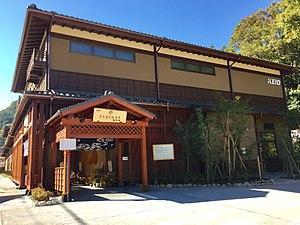
La gare de Takaosanguchi est une gare ferroviaire de la ville de Hachiōji, dans la préfecture de Tokyo, au Japon. La gare est exploitée par la compagnie Keiō.